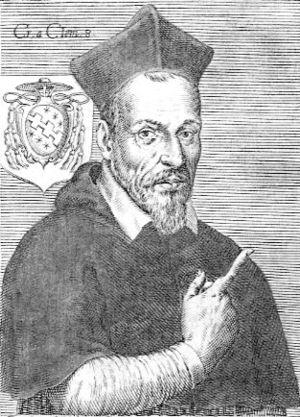
Cinzio Passeri Aldobrandini est un cardinal italien du XVIᵉ siècle et du début du XVIIᵉ siècle. Le nom Aldobrandini lui est donné par son oncle maternel, le cardinal Ippolito Aldobrandini, le futur pape Clément VIII. Il est un cousin du cardinal Pietro Aldobrandini et l'oncle des cardinaux Silvestro Aldobrandini et Ippolito Aldobrandini, iuniore.